Spatial memory

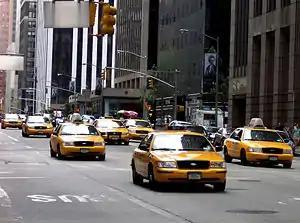
Yellow taxi cabs in New York city

The results of this study indicate that the taxi drivers' (experts') recall of streets was higher in both the route order condition and the map order condition than in the two random conditions. This indicates that the experts were able to use their prelearned spatial knowledge to organize the information in such a way that they surpassed STM and WM capacity limitations. The organization strategy that the drivers employed is known as chunking. Additionally, the comments made by the experts during the procedure point towards their use of route knowledge in completing the task. To ensure that it was in fact spatial information that they were encoding, the researchers also presented lists in alphabetical order and semantic categories. However, the researchers found that it was in fact spatial information that the experts were chunking, allowing them to surpass the limitations of both visuo-spatial STM and WM.